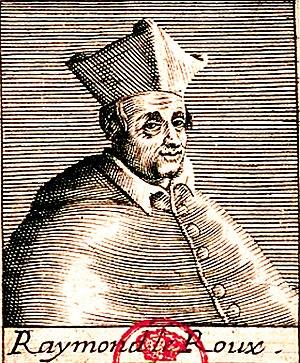
Cardinal Raymond Le Roux
Raymond Le Roux est un cardinal français né en Midi-Pyrénées et décédé le novembre 1325 à Avignon. Il est un parent du pape Jean XXII.